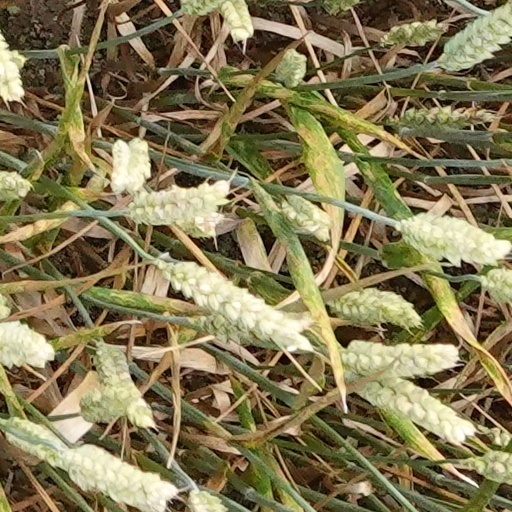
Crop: wheat